Death of Yolanda Klug

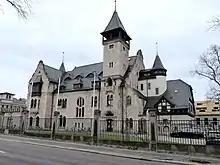
The "Neuwerk" campus of "Burg Giebichenstein Kunsthochschule" in Halle where Klug was to meet with her friend on September 25

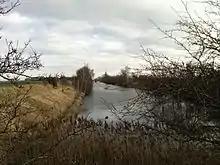
The Saale Elster channel near the IKEA in Günthersdorf

Police also conducted an extensive survey of the surroundings of the IKEA store in Günthersdorf where more than 60 volunteers supported the effort. Three weeks after her disappearance police divers searched the Saale Elster channel near the IKEA as well as a nearby lake. No evidence was found.